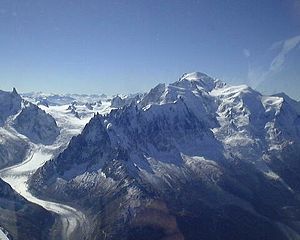
Ansøgere til vinter-OL 2018 / Kandidatbyerne / Annecy
Mont Blanc ved Chamonix
Der var tre officielle ansøgere til vinter-OL 2018 og vinter-PL 2018: Franske Annecy, tyske München og sydkoreanske Pyeongchang. Sidstnævnte blev valgt som værtsby for legene.